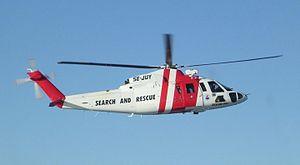
Les services médicaux aériens désignent l'ensemble des moyens aériens utilisés pour déplacer des patients vers et depuis des établissements de santé et des lieux d'accident. Le personnel fournit une gamme complète de soins préhospitaliers et d'urgence à tous types de patients lors d'opérations d'évacuation sanitaire ou de sauvetage aéromédical à bord d'hélicoptères et d'avions à hélices ou à réaction.